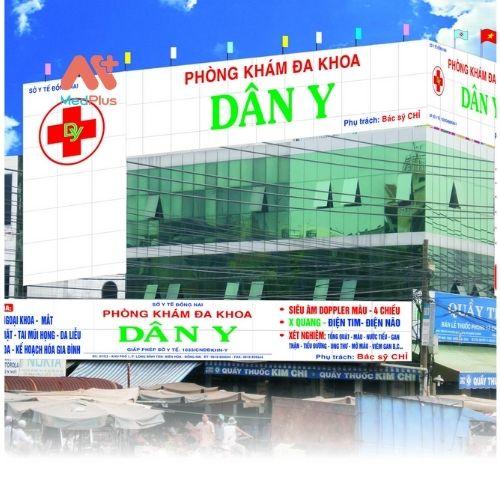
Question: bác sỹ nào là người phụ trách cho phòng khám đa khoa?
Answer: bác sỹ chỉ là người phụ trách cho phòng khám đa khoa